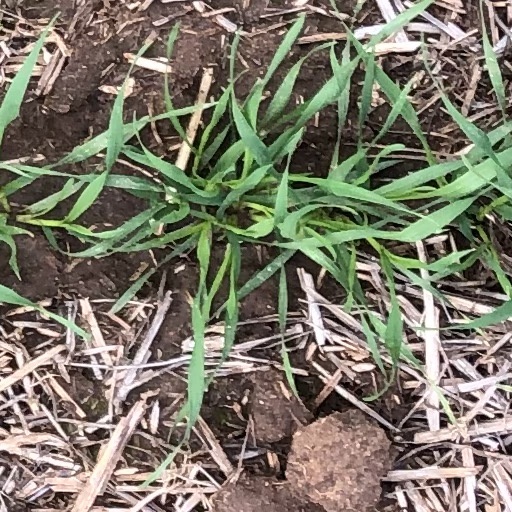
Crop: wheat